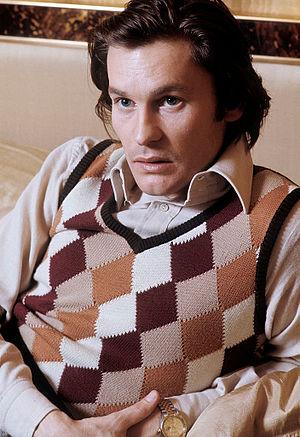
Helmut Steinberger, dit Helmut Berger, né le 29 mai 1944 à Bad Ischl, est un acteur autrichien.